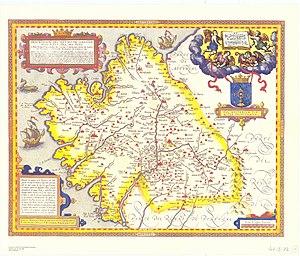
Le royaume de Galice a été une entité politique du sud-ouest de l'Europe et du nord-ouest de la péninsule Ibérique.
La Bataille du défilé de Verín est une bataille opposant le 7 mars 1809 les troupes françaises du maréchal Jean-de-Dieu Soult aux troupes portugaises du général Bernardim Freire de Andrade dans le défilé de Verín, en Galice. Elle est l'une des batailles de la Guerre péninsulaire portugaise, ayant lieu lors de la deuxième invasion napoléonienne du Portugal, dans le cadre de la Guerre d'Espagne.